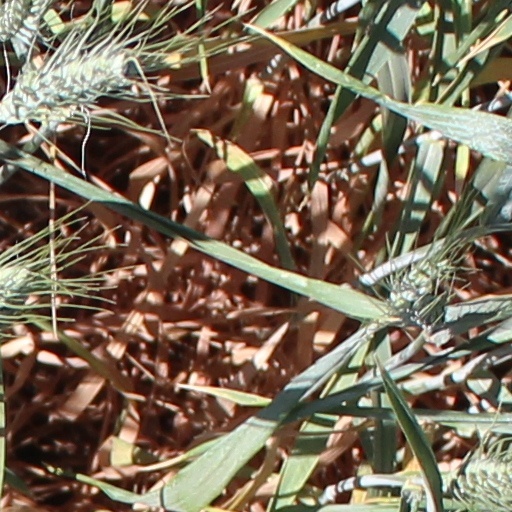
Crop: wheat